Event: Nepal Earthquake
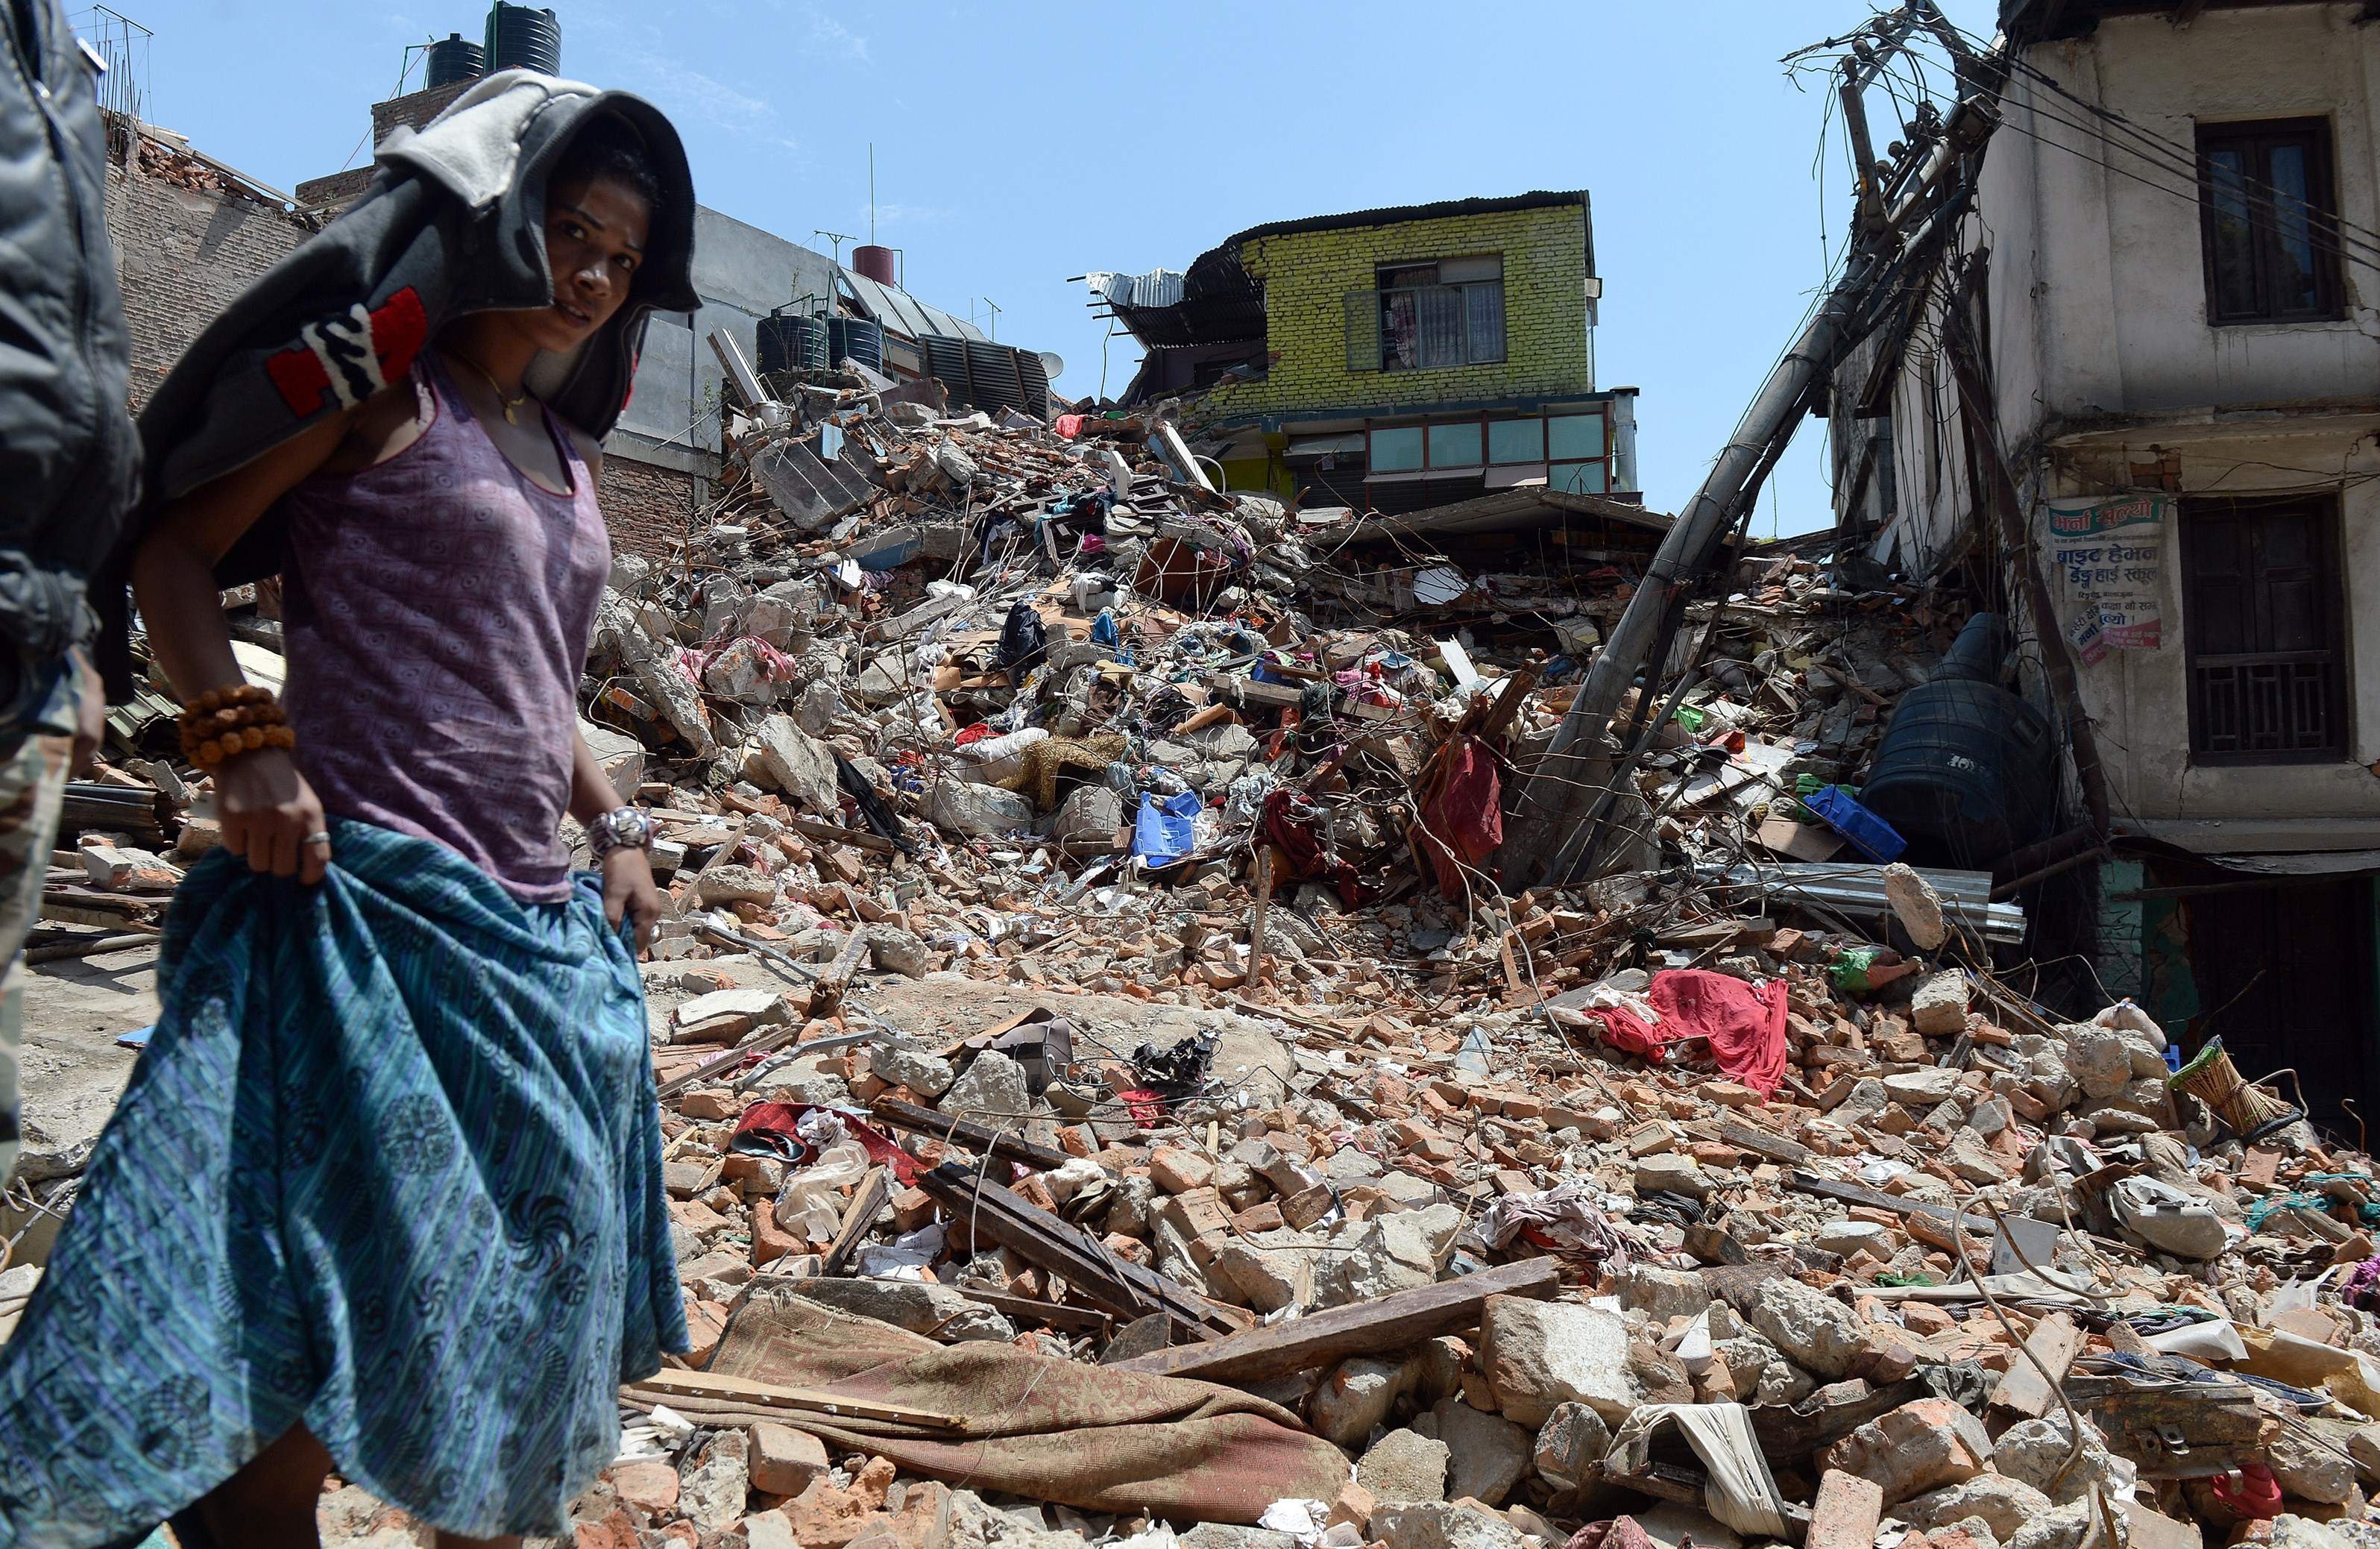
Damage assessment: damage